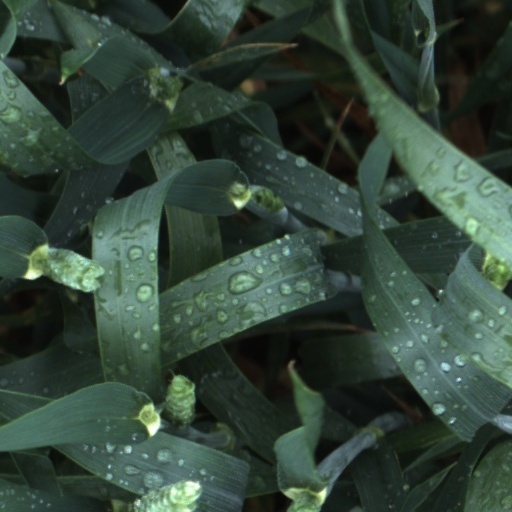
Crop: wheat